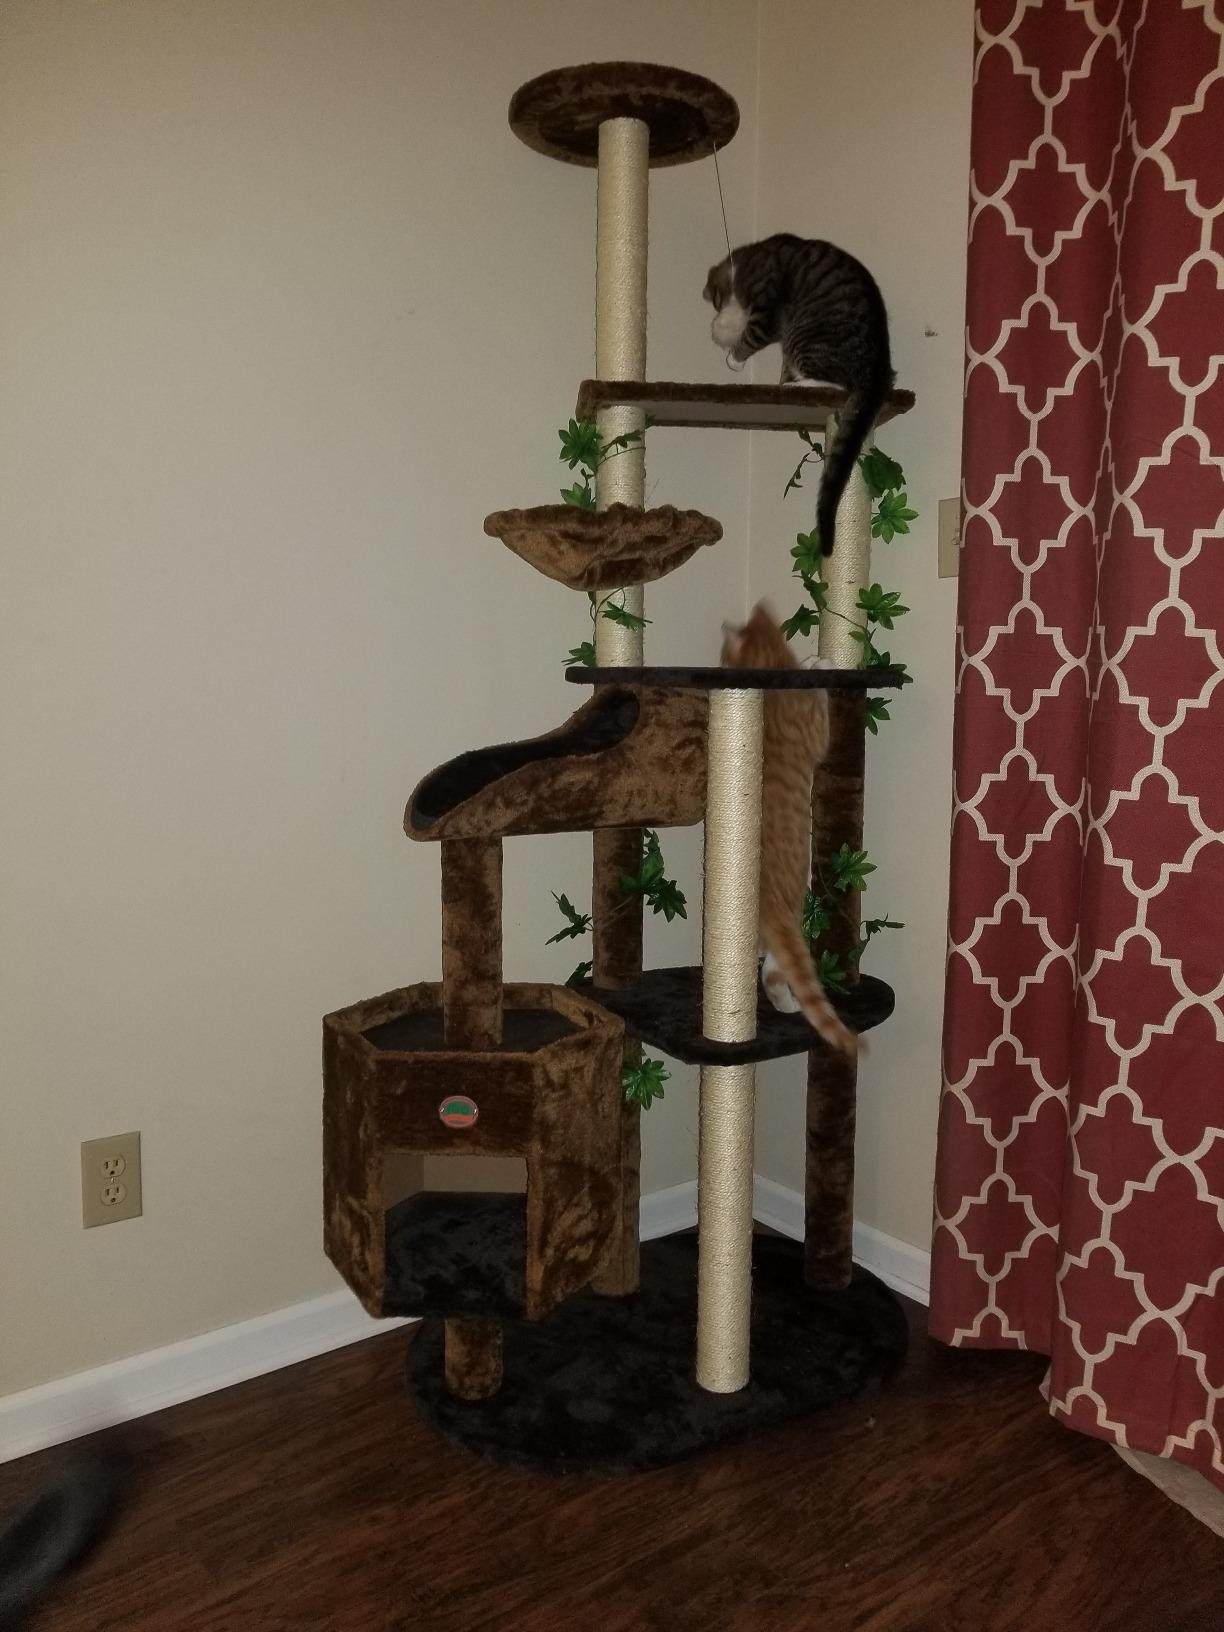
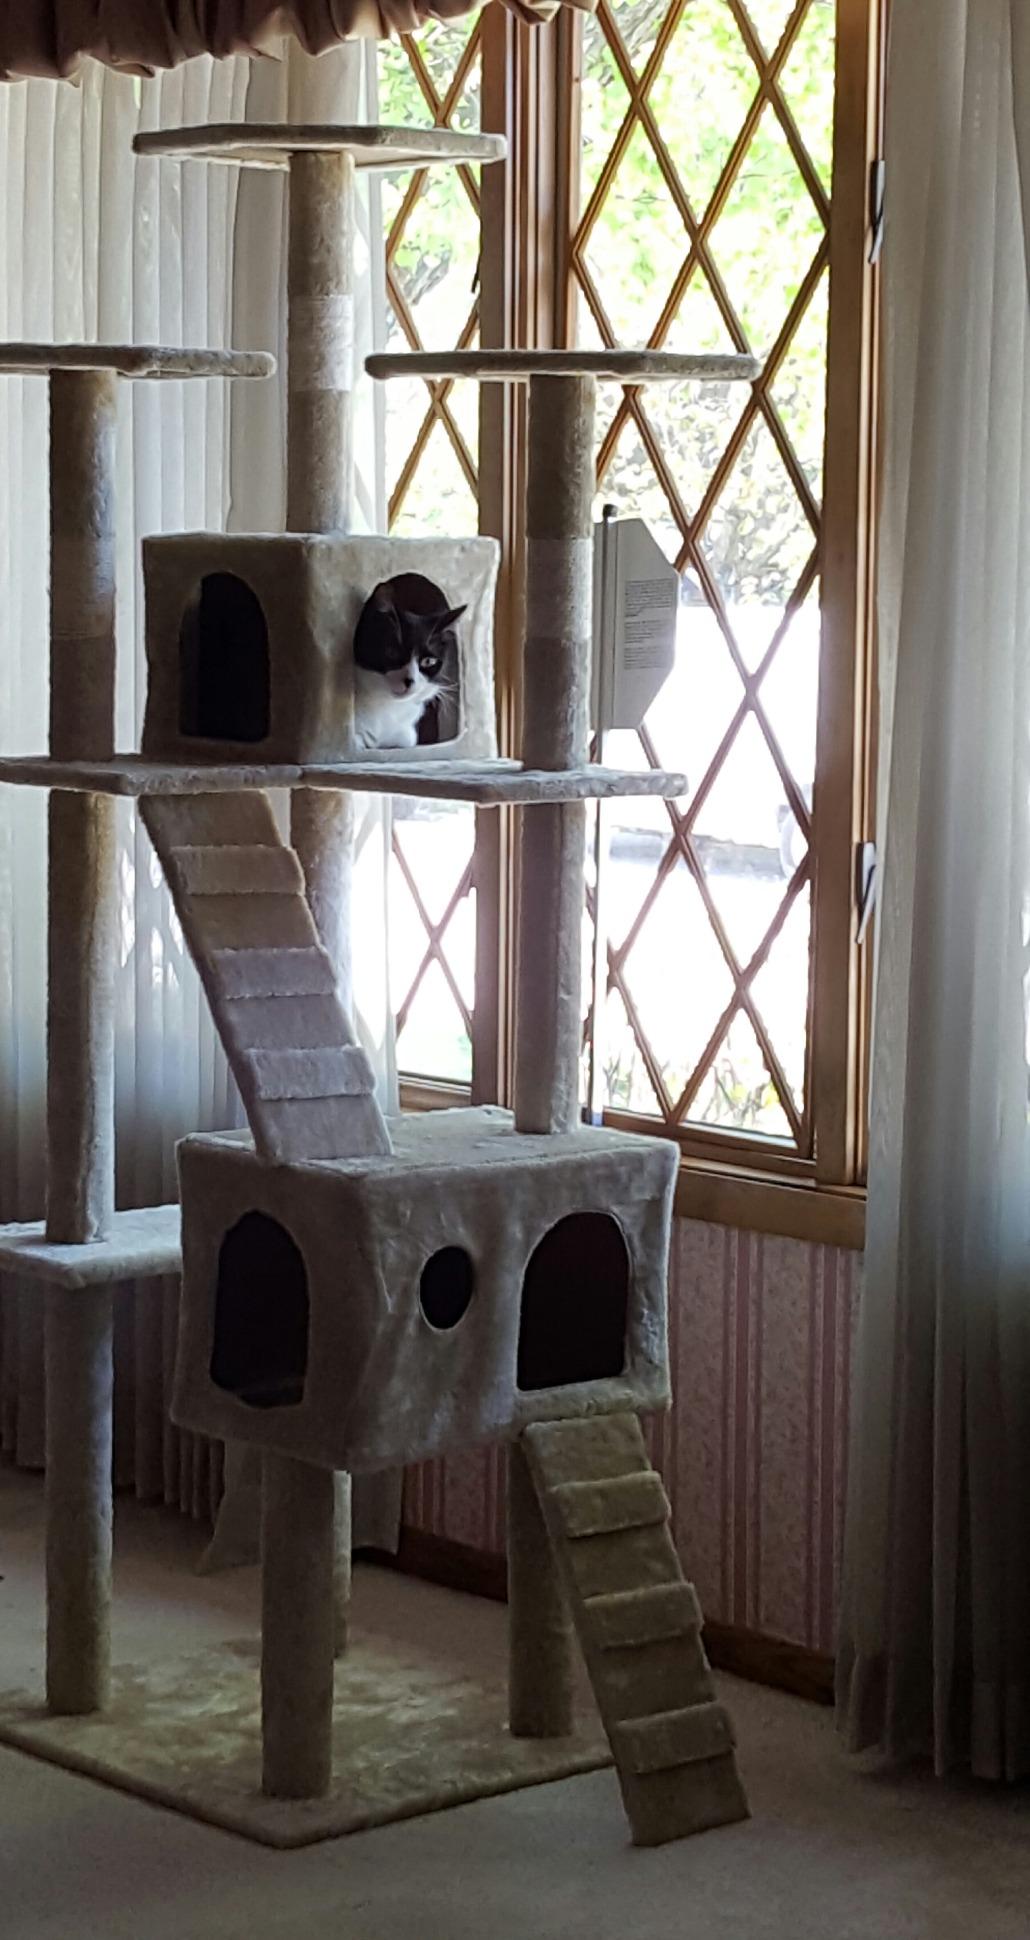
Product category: items_cat tree
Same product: no